Cocaine Cowboys (1979 film)

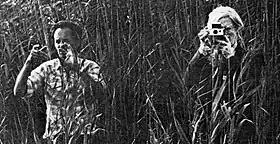
Lommel and Warhol on the set of "Cocaine Cowboys." Warhol is using a Polaroid SX-70 camera.

"Cocaine Cowboys" was filmed in 1978 at Warhol's estate Eothen in Montauk, a hamlet in East Hampton, New York on Long Island.